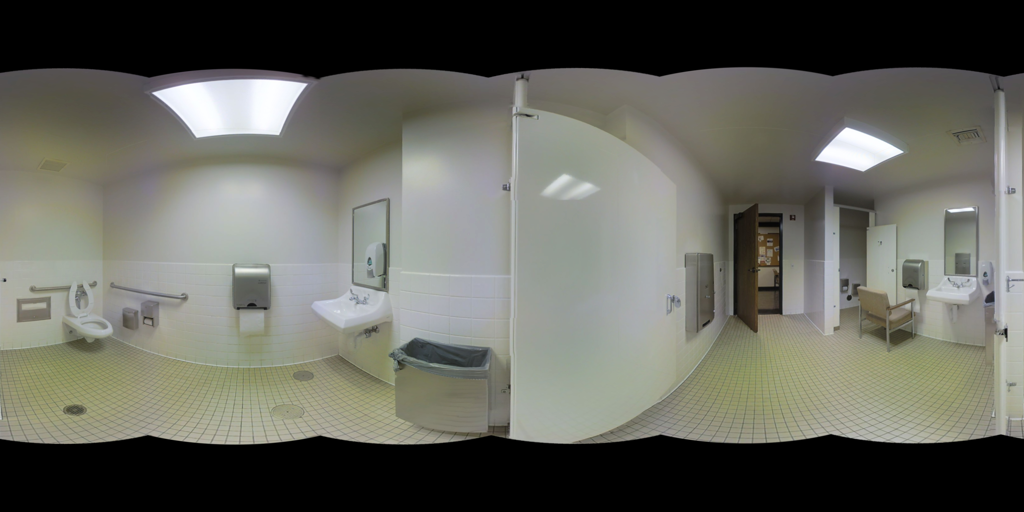
Referred object: Toilet in front of the mirror

Referred object: turn slightly right to the open doorway

Referred object: the chair opposite the sink